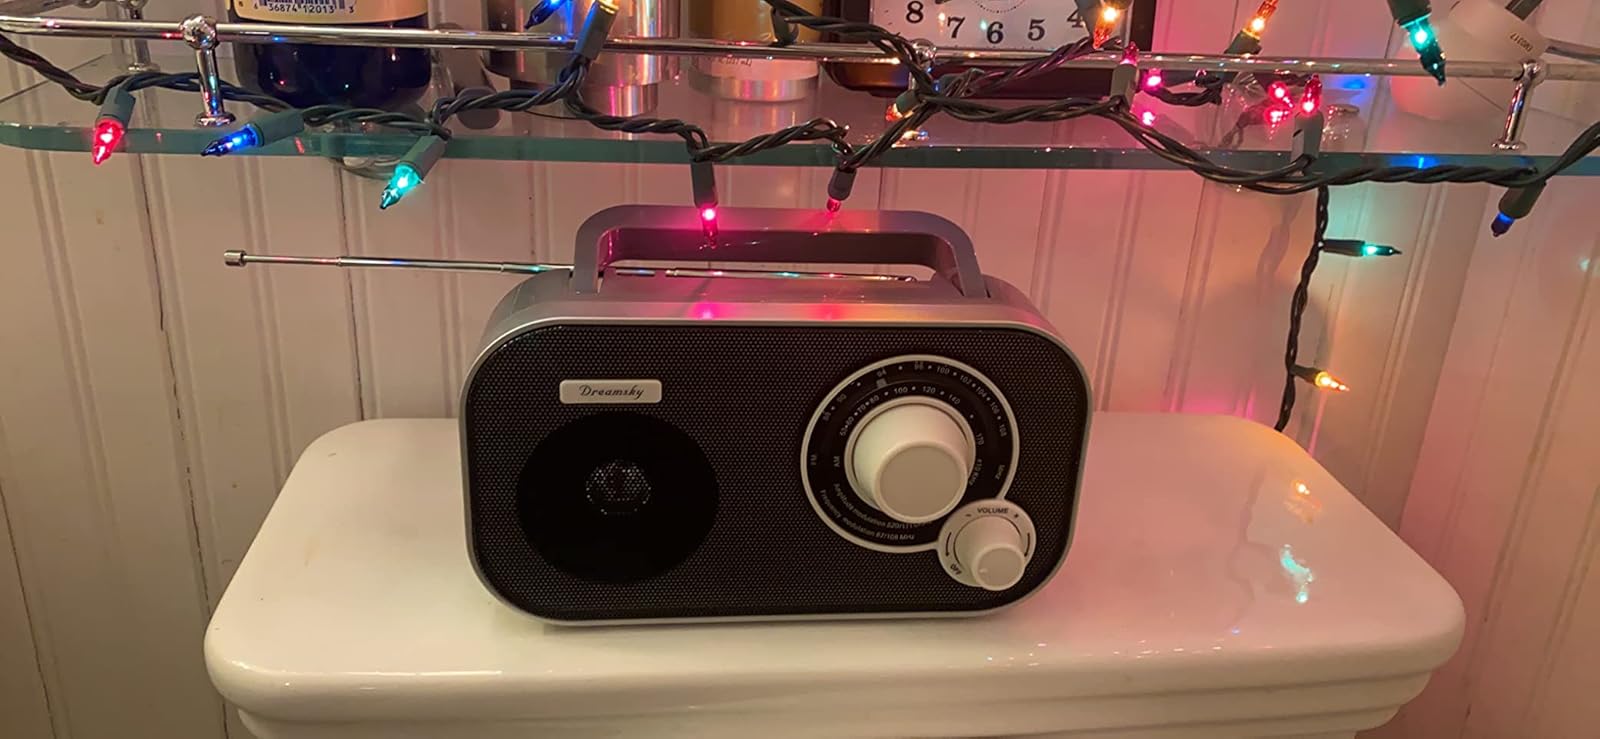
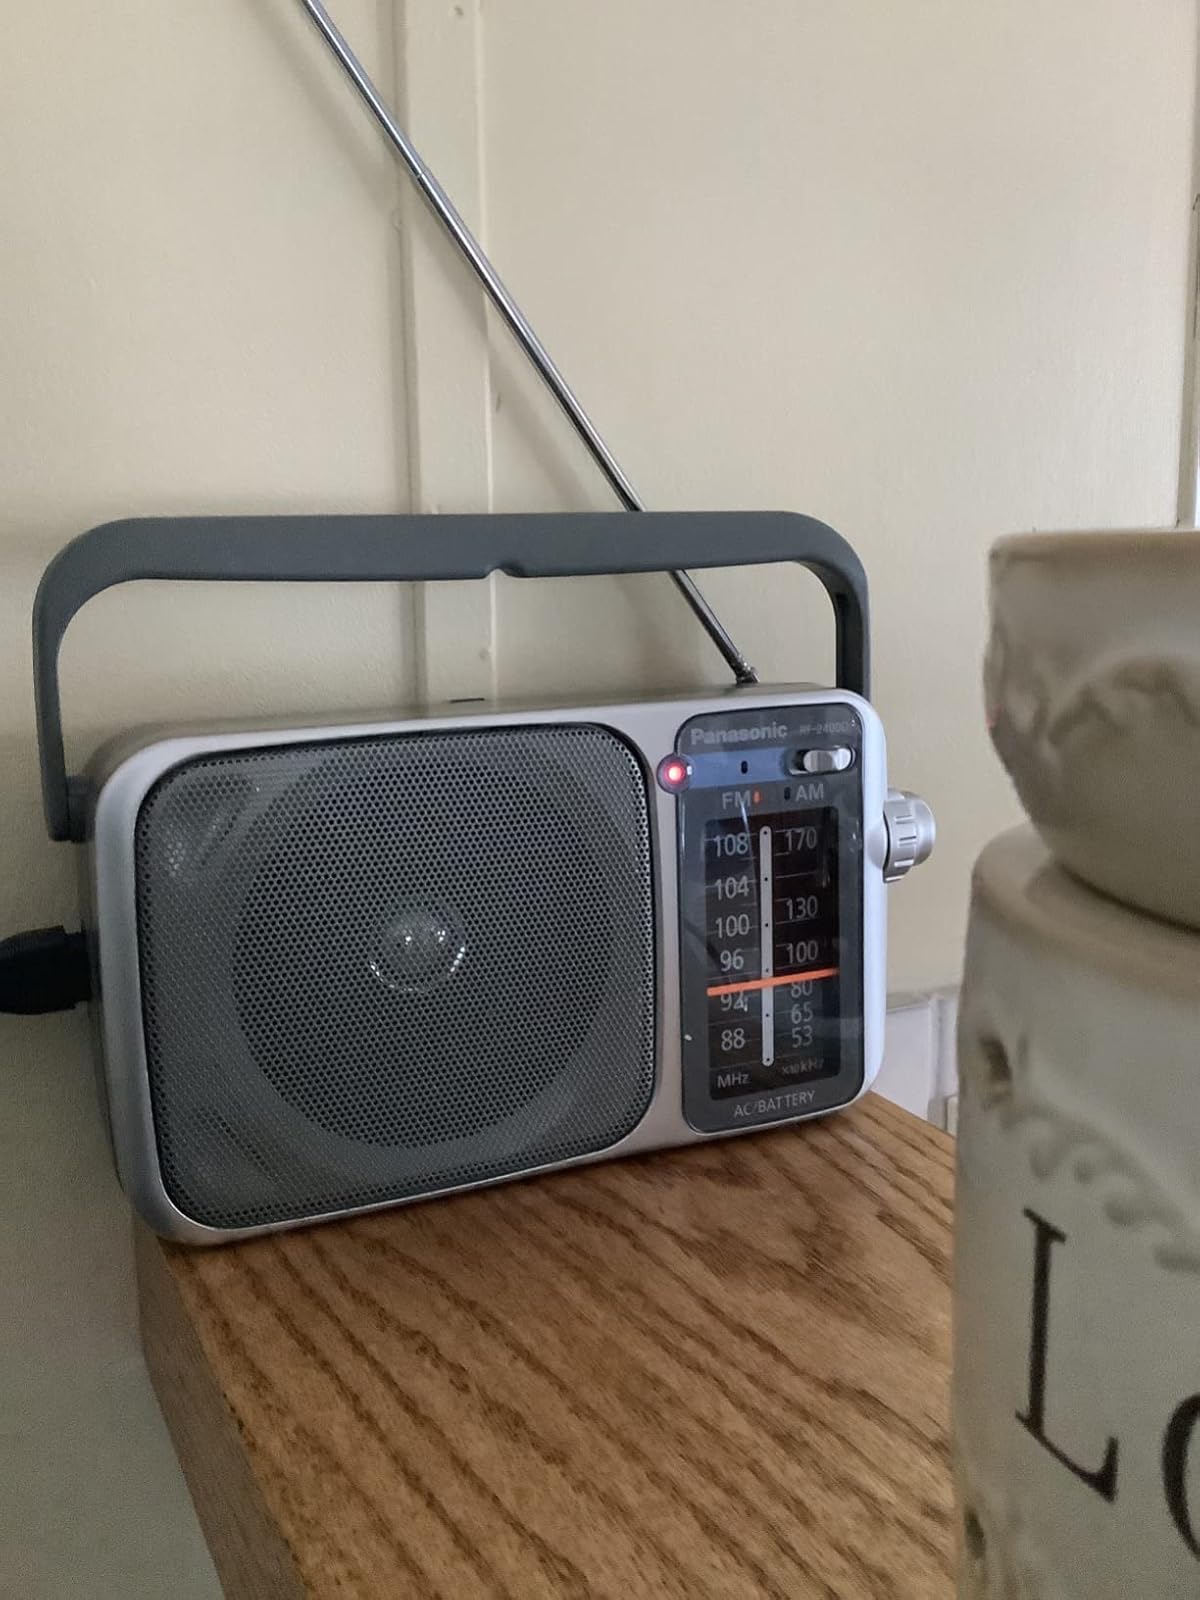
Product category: radio
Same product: no